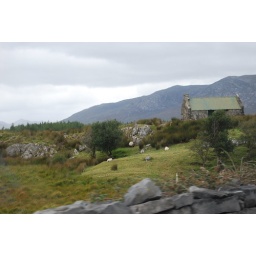
Taken from the car window (not stopping) in September, 2007.